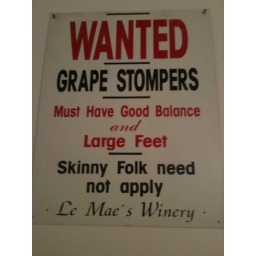
I like this sign in the bathroom